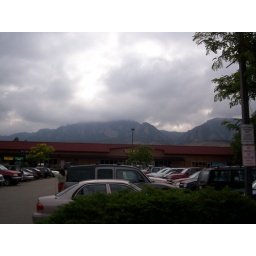
We hiked from right-to-left: from the orange building on the right side of the picture up to the peak shrouded in clouds on the left.